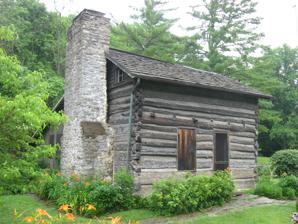
Building: Miller–Leuser Log House
Country: United States of America
Year built: 1796
Historic house in Ohio, United States United States historic place Miller–Leuser Log House U.S. National Register of Historic Places Front and side of the house Show map of Ohio Show map of the United States Nearest city Cincinnati , Ohio Coordinates 39°6′6″N 84°22′7″W / 39.10167°N 84.36861°W / 39.10167; -84.36861 Area Less than 1 acre (0.40 ha) Built 1796 ( 1796 ) NRHP reference No. 74001511 Added to NRHP August 30, 1974 The Miller–Leuser Log House is a historic eighteenth-century log cabin near the city of Cincinnati in Hamilton County , Ohio , United States .  One of the oldest houses in the area, it has been named a historic site . When Columbia was founded in 1788 as Hamilton County's first settlement, the pioneers spread out as far upriver as today's Anderson Township .  Land in the township, including the location of the Miller–Leuser House, was surveyed five years later as part of a general survey of the Virginia Military District .  In 1796, explorer Nathaniel Massie purchased the site of the present house and quickly devised it to Ichabod Miller; he is believed to have constructed the house by the end of the year, and he retained ownership until selling it in 1836.  The cabin remained in residential use until 1971, when it was bought by the Anderson Township Historical Society; as one of the oldest buildings in southwestern Ohio, and as a typical component of the pioneer built environment , locals deemed it a highly significant part of their history. In building his house, Ichabod Miller employed a mix of logs: some were hand-hewn, while others retained their original round shape, and all are notched to enable them to fit together at the corners.  The entire building is one and one half stories tall. In 1974, the Miller–Leuser Log House was listed on the National Register of Historic Places , one of more than three hundred such locations in Hamilton County .  It qualified for inclusion primarily because of its architecture, rather than because of its place in local history.  The house is one of twelve National Register locations in Anderson Township, along with one house in the Mount Washington neighborhood of Cincinnati , three sites in the village of Newtown , and seven other places in the unincorporated portions of the township. References